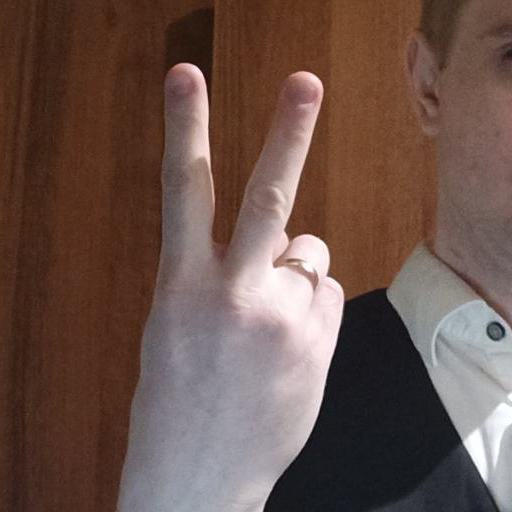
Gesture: peace_inverted